Sonestown Covered Bridge

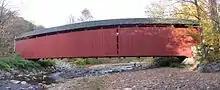
The south side of the bridge in October 2008

The area that became Davidson Township was first settled in 1806, and was incorporated as a township in 1833. Within the township, George Sones built a sawmill and founded the unincorporated village of Sonestown in 1843. All of these events occurred before Sullivan County was formed from part of Lycoming County on March 14, 1847. The bridge was built in 1850, and in the late 19th century Sonestown "boomed like crazy" as the lumber industry grew in Sullivan County. The village was then home to a plant that manufactured the staves for making barrels. It had a clothespin factory from 1903 to 1929 but lost almost all industry by the 1930s. As of 1996, Sonestown had a population of about 200, most of whom commuted to work in Muncy, Montoursville, and Williamsport. In 1996 the village had a few stores and an inn with a restaurant, attracting tourists and hunters.